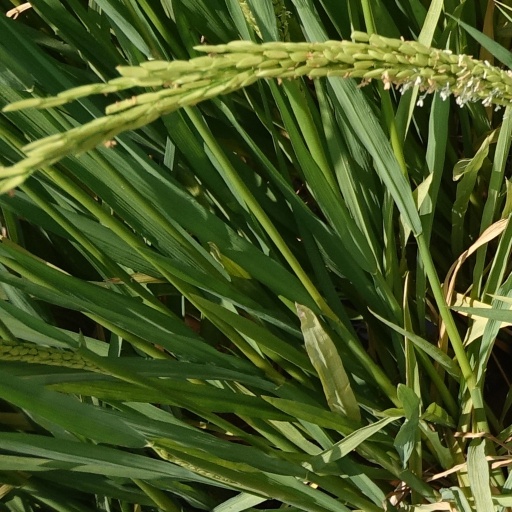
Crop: rice